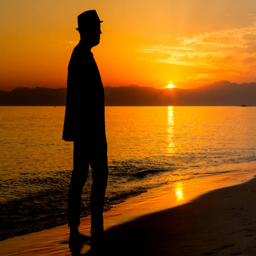
guy in the sunset at the beach